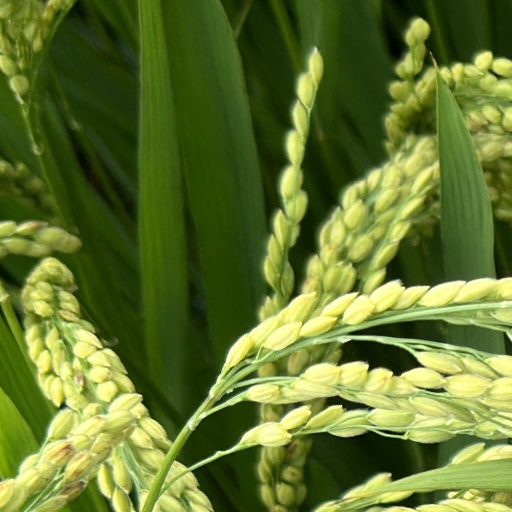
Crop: rice